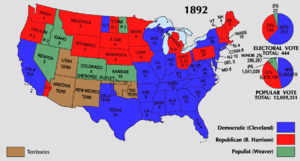
À chaque élection présidentielle, dans chaque État des États-Unis, des grands électeurs sont nommés en fonction du résultat au suffrage universel. Ces grands électeurs, qui forment le Collège électoral des États-Unis d'Amérique, votent ensuite pour le président des États-Unis. Dans la plupart des États, le candidat à la présidentielle qui obtient le plus de voix remporte la totalité des grands électeurs de l'État. Cependant, dans certains États, tout ou partie des grands électeurs peut être réparti de façon proportionnelle : par exemple, dans le Maine en 2016, Clinton a obtenu 47,9 % et Trump 45,2 %, la première remportant ainsi 3 grands électeurs contre 1 pour le second candidat. Si le vote du Collège électoral ne parvient pas à dégager un candidat majoritaire, l'élection est décidée par la Chambre des représentants.